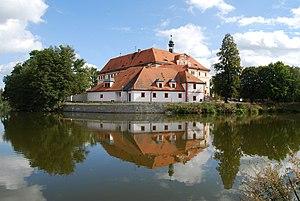
Lnáře est une commune du district de Strakonice, dans la région de Bohême-du-Sud, en République tchèque. Sa population s'élevait à 700 habitants en 2017.